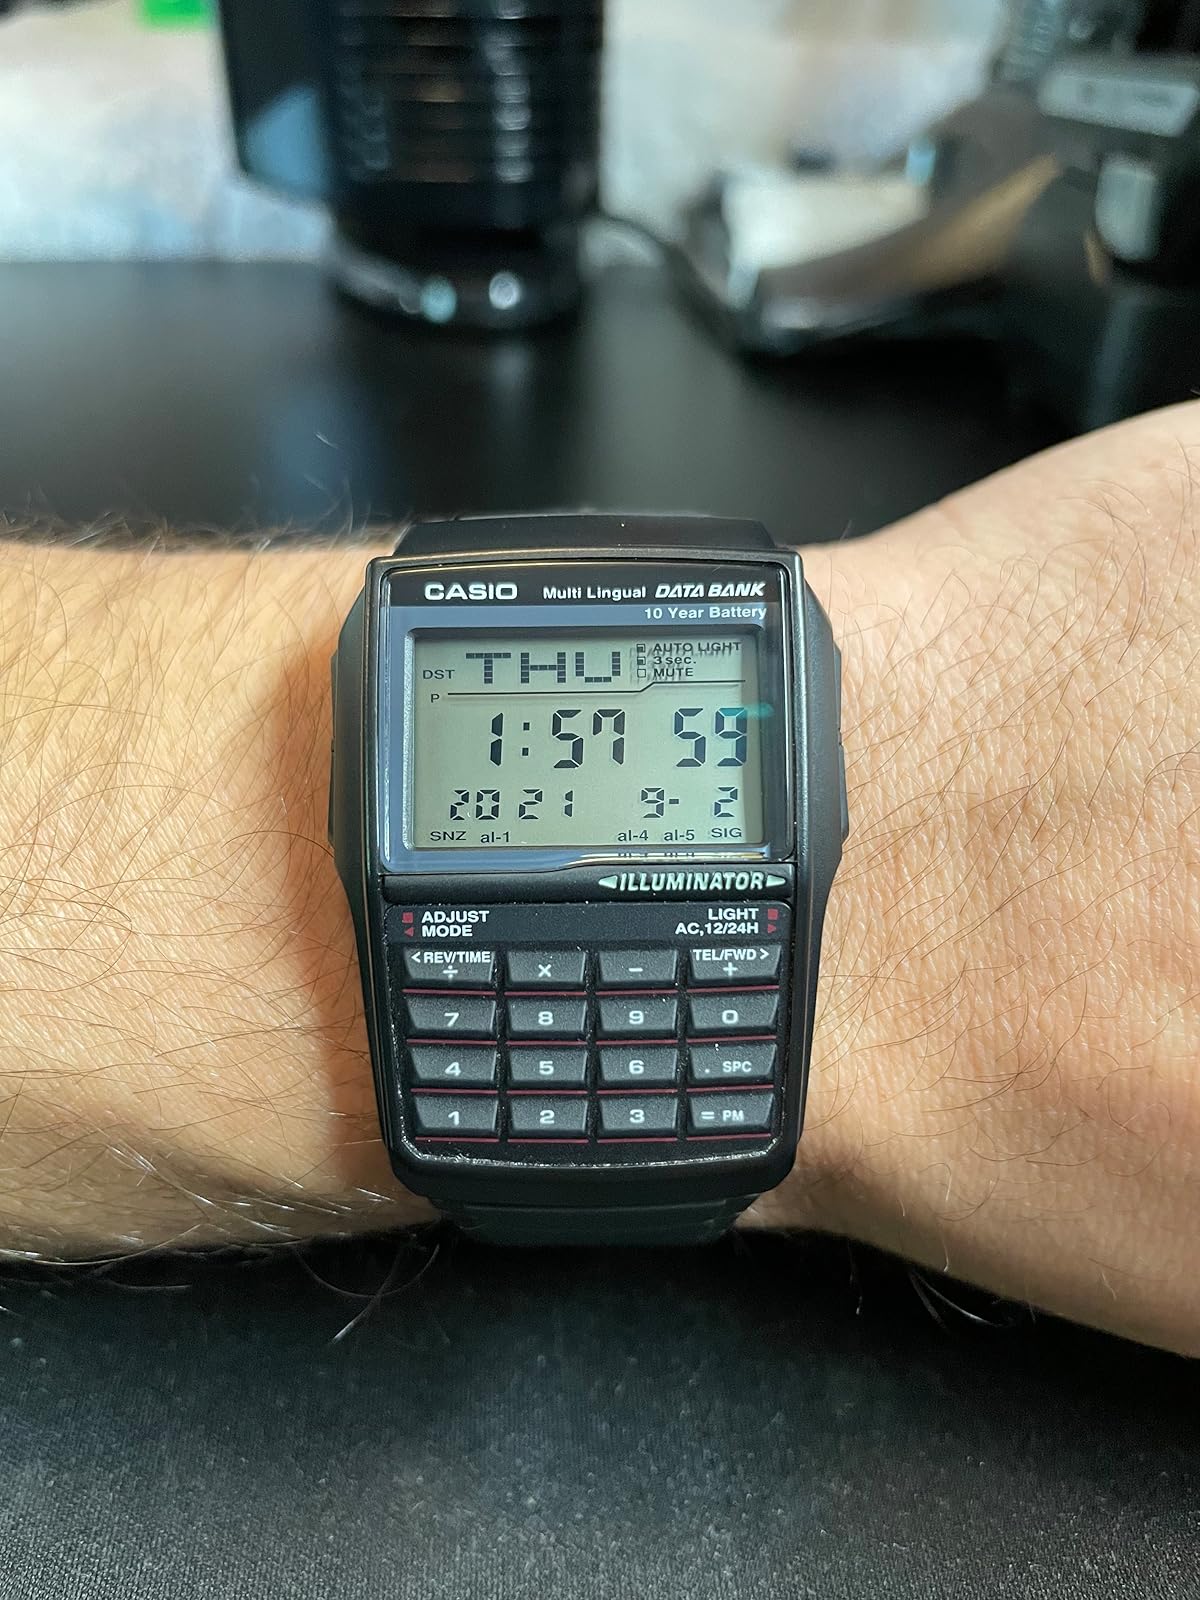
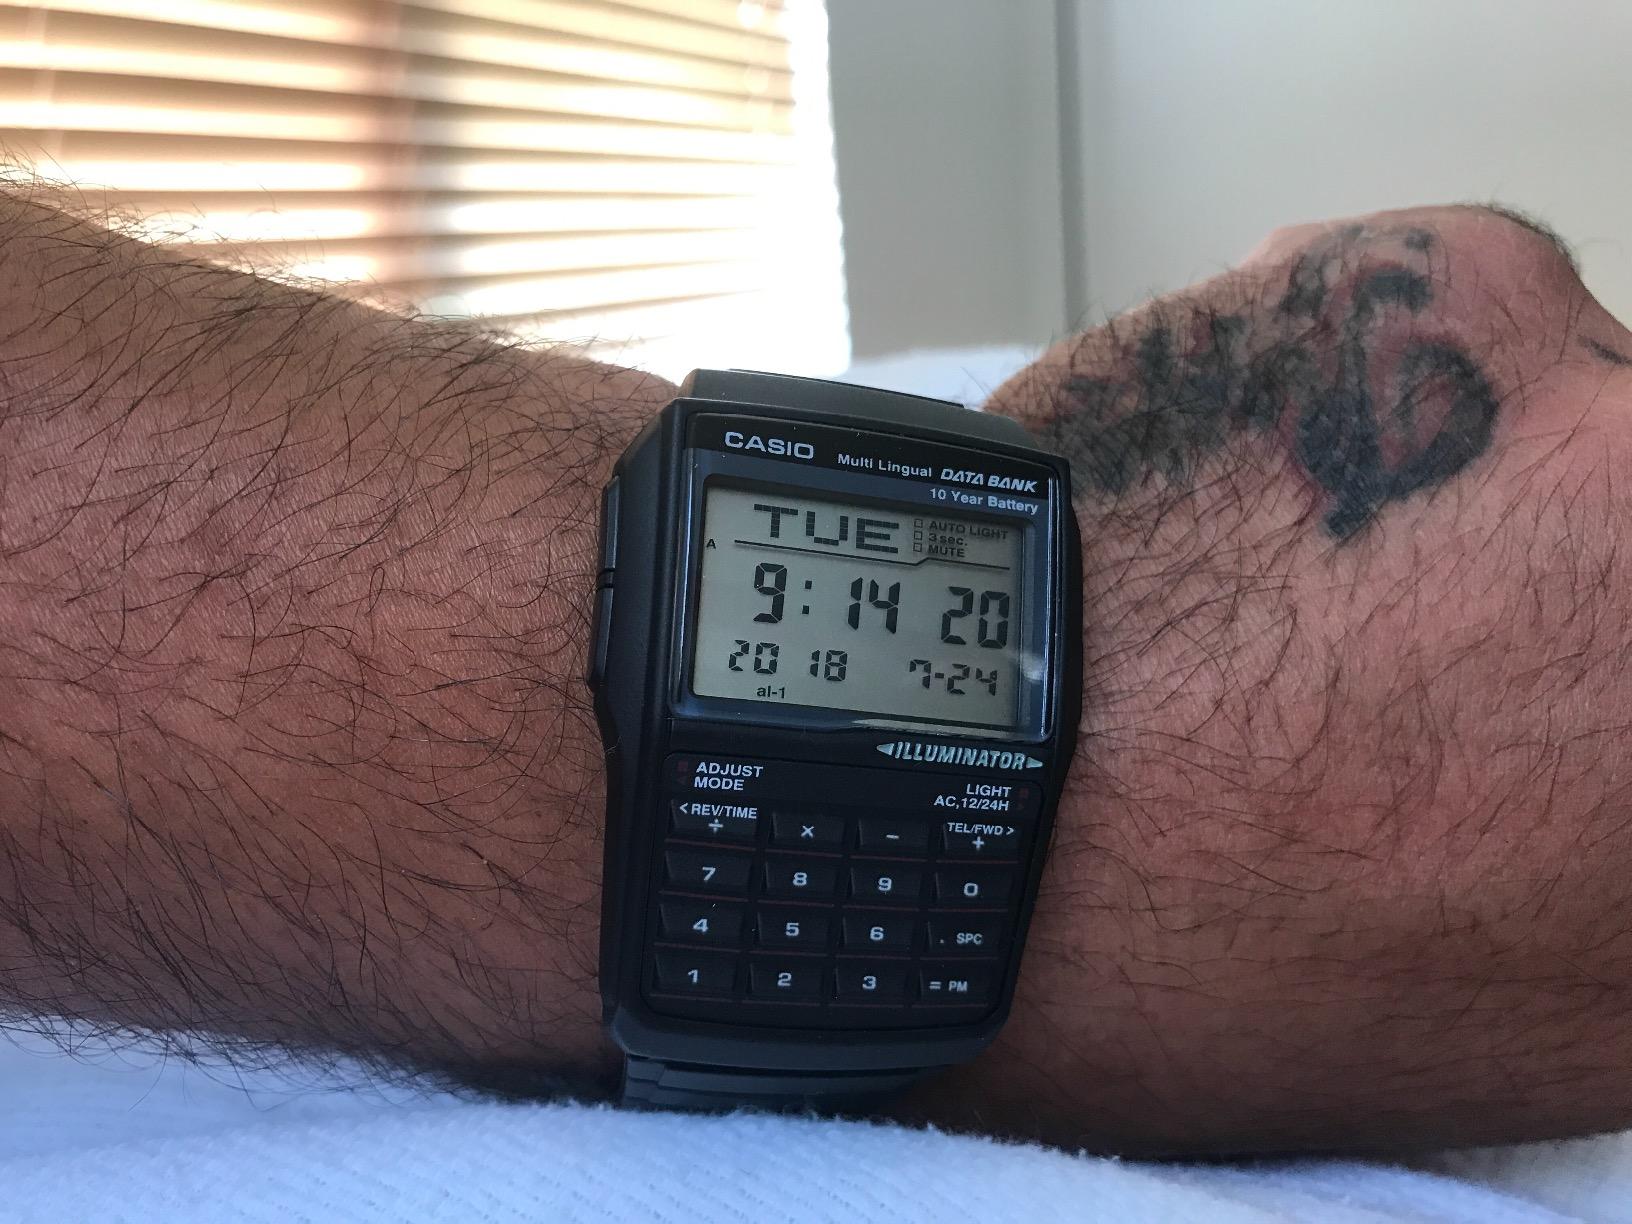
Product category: accessories_watch
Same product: yes